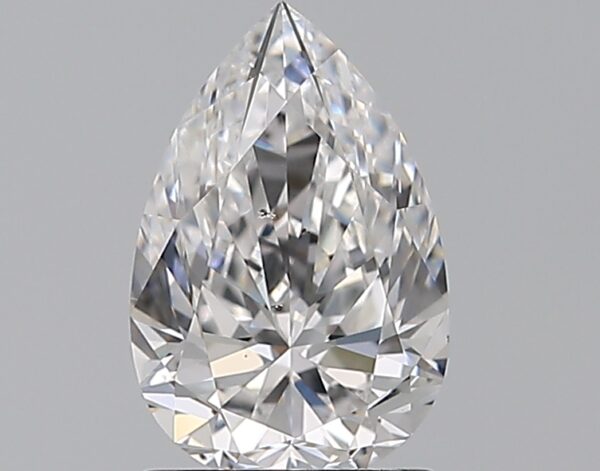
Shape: pear
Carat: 1.2
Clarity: VS2
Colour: D
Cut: EX
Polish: EX
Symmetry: EX
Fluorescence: F
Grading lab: GIA
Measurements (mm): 8.91 x 5.84 x 3.72